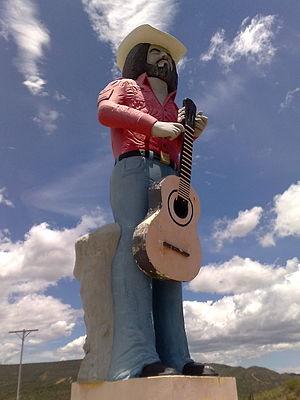
Alí Primera est un auteur-compositeur et chanteur vénézuélien né à Coro, Venezuela, le 31 octobre 1942, et mort à Caracas dans un accident de la route, le 16 février 1985.